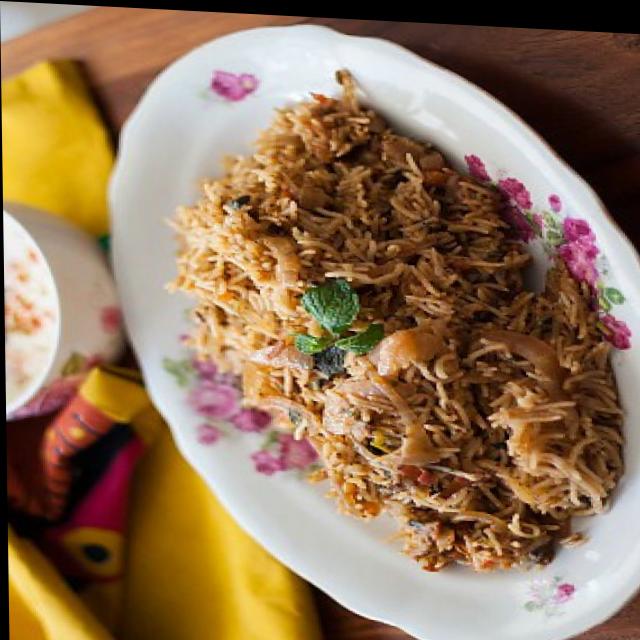
Dish: biryani